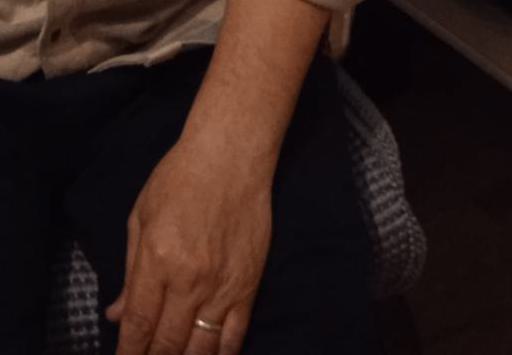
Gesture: no_gesture